History of Albania

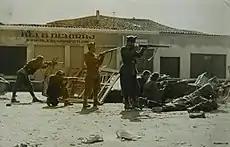
Male and female Albanian partisans fighting in Tirana 1944

In the second quarter of the 19th century, after the fall of the Albanian pashaliks and the Massacre of the Albanian Beys, an Albanian National Awakening took place and many revolts against the Ottoman Empire were organized. These revolts included the Albanian Revolts of 1833–1839, the Revolt of 1843–44, and the Revolt of 1847. A culmination of the Albanian National Awakening was the League of Prizren. The league was formed at a meeting of 47 Ottoman beys in Prizren on 18 June 1878. An initial position of the league was presented in a document known as Kararname. Through this document Albanian leaders emphasized their intention to preserve and maintain the territorial integrity of the Ottoman Empire in the Balkans by supporting the porte, and "to struggle in arms to defend the wholeness of the territories of Albania". In this early period, the League participated in battles against Montenegro and successfully wrestled control over Plav and Gusinje after brutal warfare with Montenegrin troops. In August 1878, the Congress of Berlin ordered a commission to determine the border between the Ottoman Empire and Montenegro. Finally, the Great Powers blockaded Ulcinj by sea and pressured the Ottoman authorities to bring the Albanians under control. Albanian diplomatic and military efforts were successful in wresting control of Epirus, however some lands were still ceded to Greece by 1881.